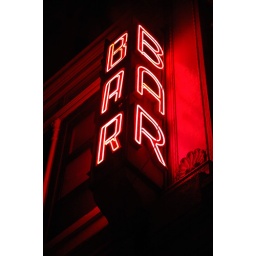
neon bar sign next to live bait in union square